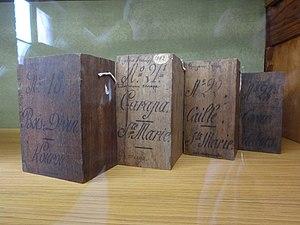
Carapa est un genre d'arbres de la famille des Meliaceae dont les espèces sont présentes dans les régions tropicales d' Afrique et d'Amérique du Sud.